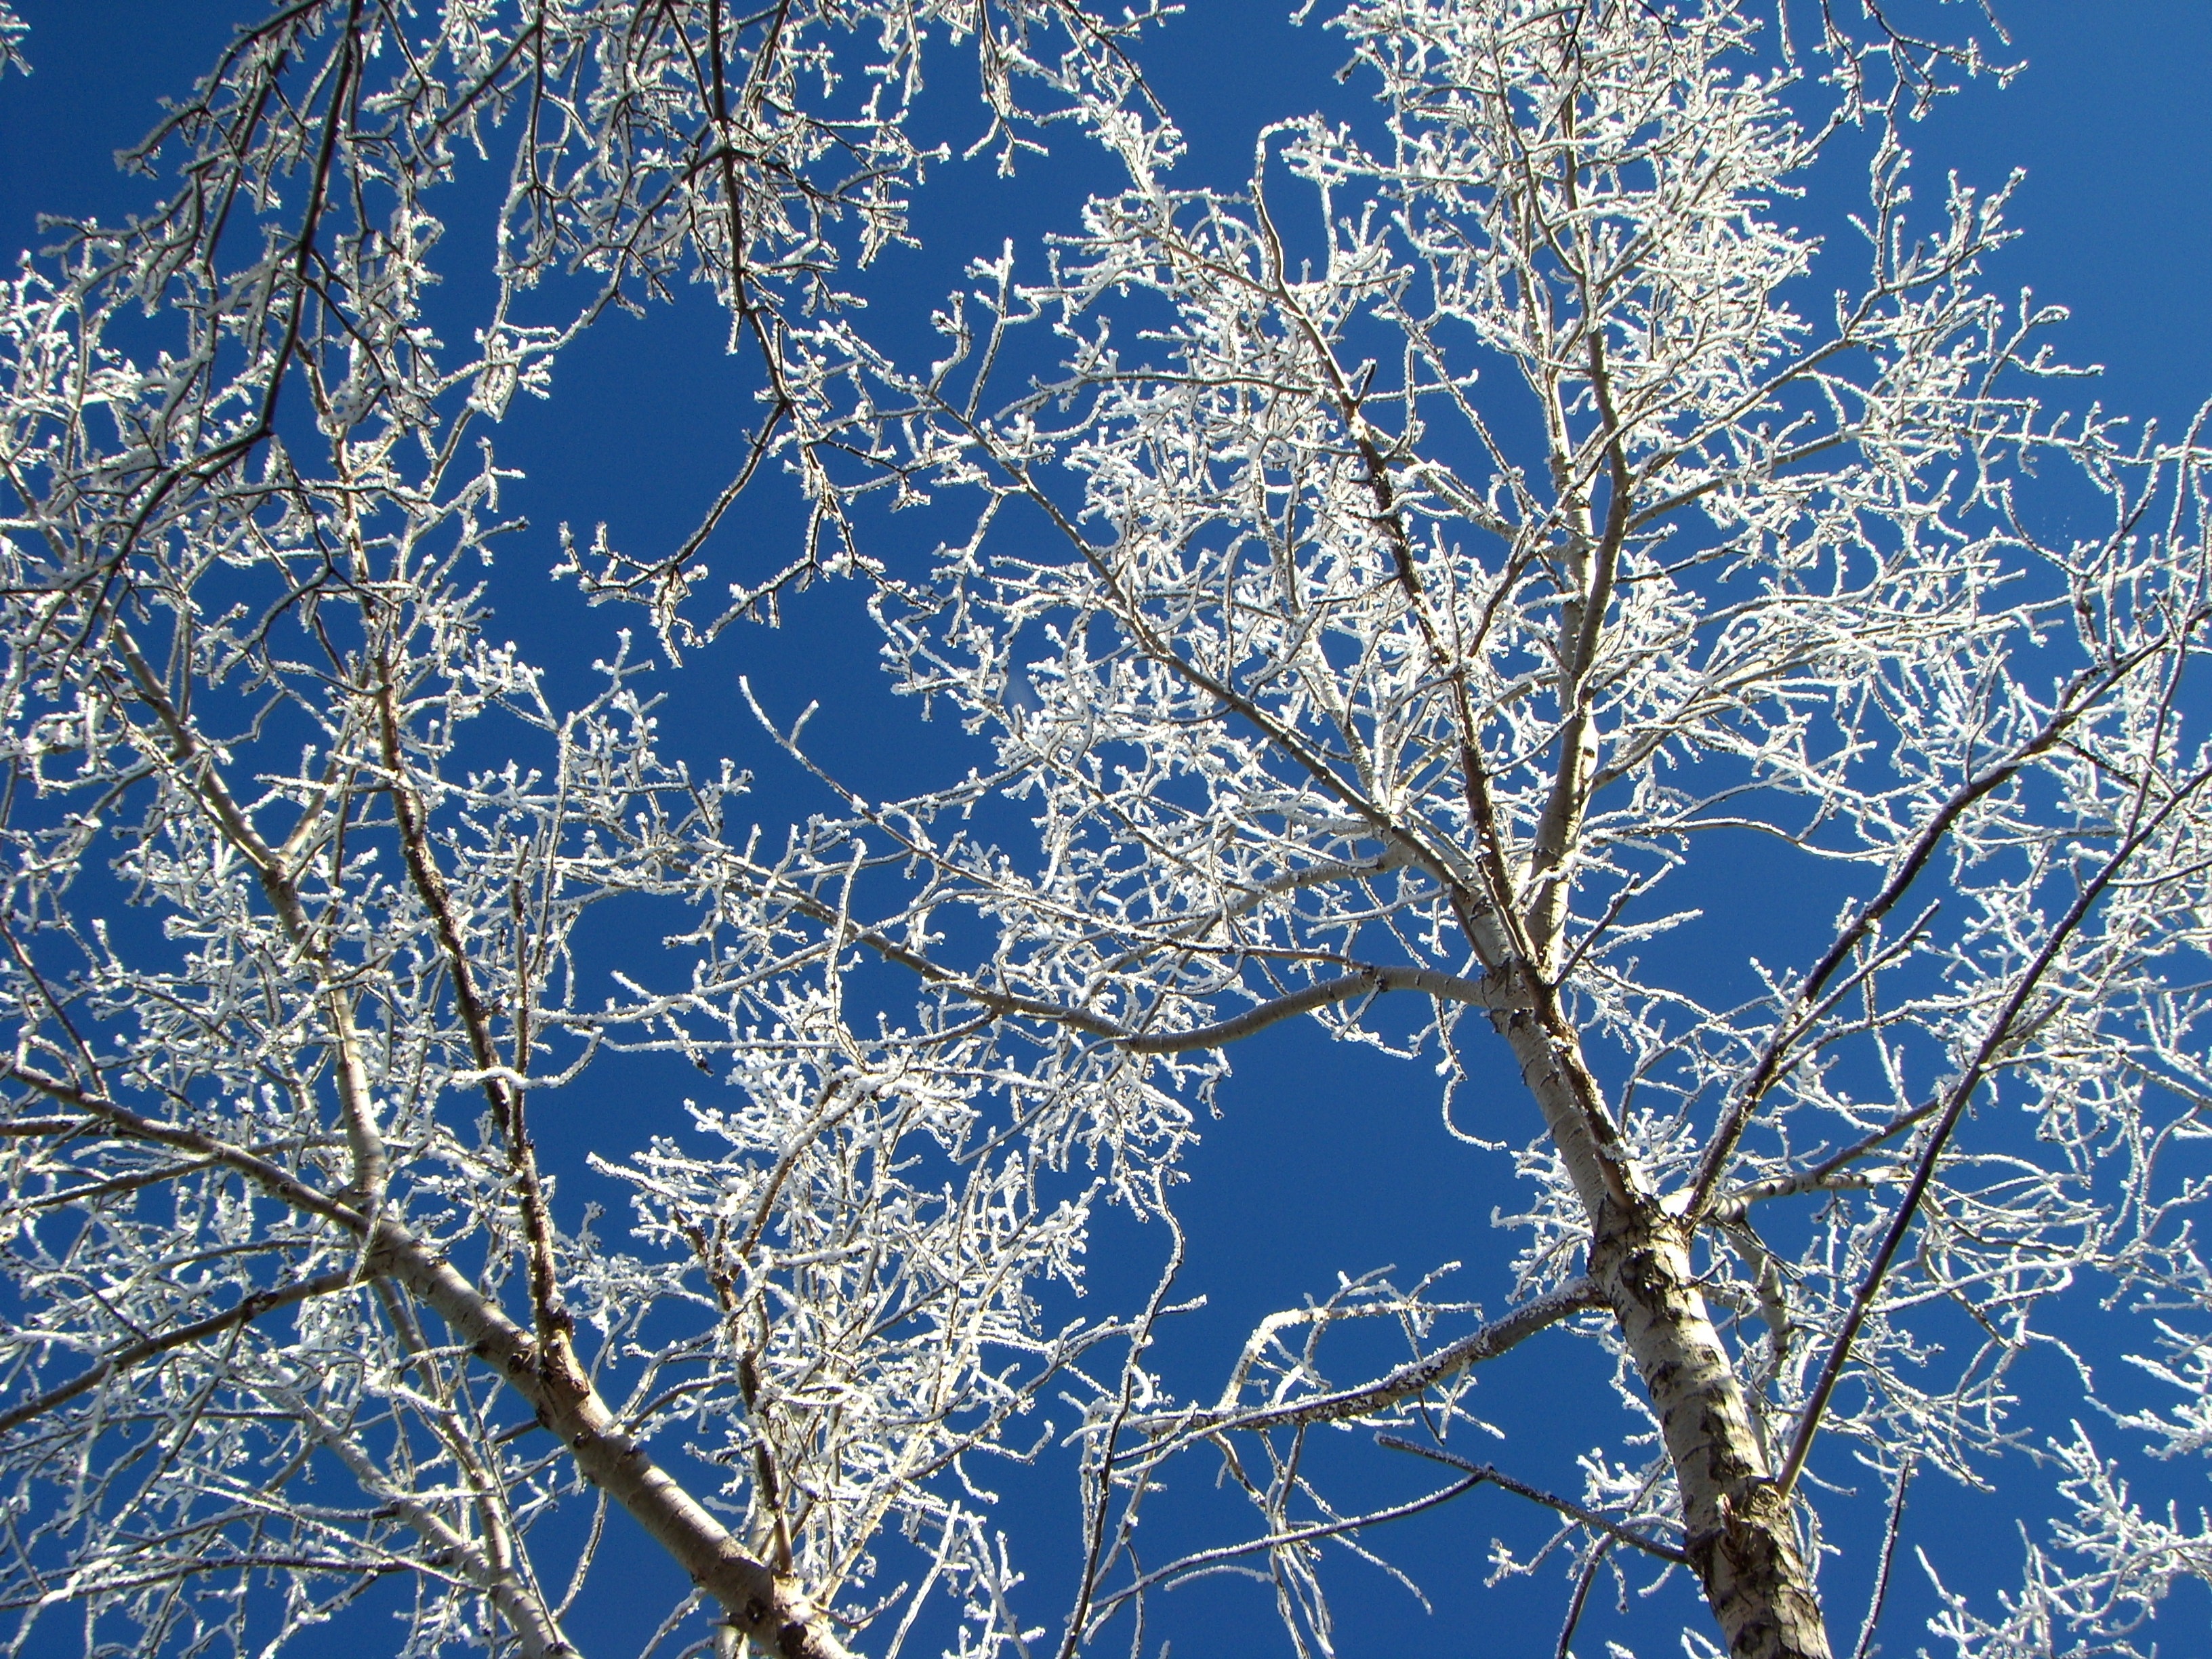
tree, branch, blossom, snow, winter, plant, flower, frost, ice, weather, season, twig, hoarfrost, freezing